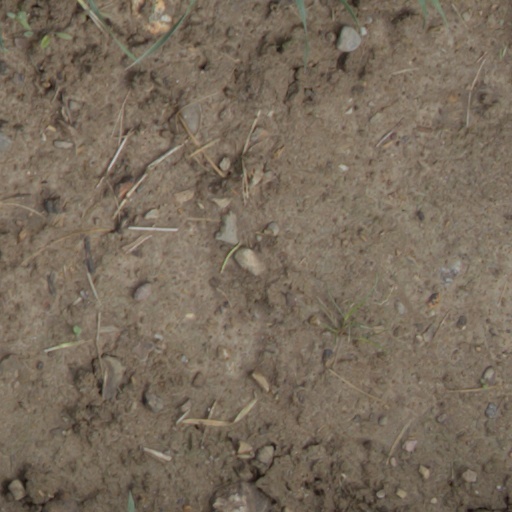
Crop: wheat